Aditya Datt

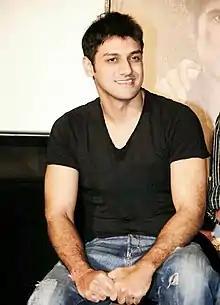
Datt at Table No.21's event

Aditya Datt is an Indian filmmaker known for directing Bollywood films such as "Aashiq Banaya Aapne", "Dil Diya Hai", and "Table No.21". He is the grandson of film lyricist Anand Bakshi.